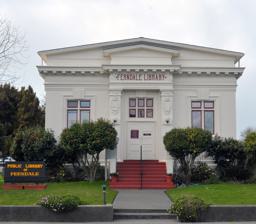
Building: Ferndale Public Library
Country: United States of America
Year built: 1909
Library in California, United States United States historic place Ferndale Public Library U.S. National Register of Historic Places Ferndale's Classical Revival Carnegie Library Show map of California Show map of the United States Location 807 Main Street, Ferndale, California Coordinates 40°34′47″N 124°15′36″W / 40.57972°N 124.26000°W / 40.57972; -124.26000 Area less than one acre Built 1909 Architect Warren Skellings Architectural style Classical Revival MPS California Carnegie Libraries MPS NRHP reference No. 90001815 Added to NRHP December 10, 1990 The Ferndale Public Library was built in 1909 as a Carnegie Grant Library on donated land and supported by the city of Ferndale, California , until becoming part of the Humboldt County Library system in 1915. It is the only Carnegie Library in northwestern California still functioning as a Public Library . Early history The first free reading room in Ferndale opened 3 February 1896 on the ground floor of the Gilt Edge Building with books from the old town library and the Chapin library. The Ferndale Enterprise newspaper reported the hours of operation and added that "Smoking, loud talking, spitting on the floor, etc. will be strictly prohibited by the management," but by 12 February 1897 the reading room closed for lack of support. November 30, 1904 a free public library reading room was set up in the Paine building at the corner of Main and Washington streets. Two years later, on 18 April 1906, Ferndale was struck by the Great San Francisco earthquake . The Ferndale Enterprise reported that the Paine building was "twisted and the plate glass windows were demolished." The Gilt Edge building where the reading room had been was so completely ruined by the earthquake that it had to be demolished in 1908. The Carnegie Library The city council corresponded with James Bertram, an assistant of Andrew Carnegie in 1908 to obtain the Carnegie Foundation Grant for $8,000 which was equal to ten times the amount the town would contribute per year to support it. Architect Warren Skellings of Eureka, California , designed a one-story reinforced concrete building in Classical Revival style to fit on a 40 foot by 40 foot area, deeded to the town of Ferndale by Adam Putnam, and according to the deed of transfer "if not so used, then to revert to the grantor." Construction was awarded to Ackerman and Ackerman of Eureka for $7,775.40 on April 12, 1909. Furnishings were extra so the city of Ferndale agreed to loan the extra money. The Paine building was leased by a showman for a movie theater , and in May 1909 the library temporarily moved into the Brelle Building, at Main and Shaw Streets opposite the Knights of Pythias Castle, until the new library building was ready. On 29 October 1909, a 6.0 magnitude earthquake centered a few miles southeast of town broke the large glass panes in the front of the Brelle building. As the new building neared completion, citizens questioned why the building bore the label "Ferndale Library" instead of "Carnegie Library". The Ferndale Enterprise of 5 November 1909 explained that it was "the express wish of Mr. Carnegie that his name should be omitted. Some of the first of the library buildings made possible by his generosity bore his name, but on later ones this has been left off by his desire," and added that an "unostentatious" tablet would be placed inside the building with a hope "that gentleman will perhaps not object to our people commemorating his name." Construction dragged on while a wood-burning furnace and electrical fittings were shipped and installed; the city council became concerned because they were also paying for the rental on the temporary facility at the Brelle Building, but on 15 March 1910 new the library building was accepted as ready for occupancy. The library formally opened 2 April 1910. By 1911 the Ferndale Village Club ladies had begun to plant the grounds and installed cement walkways, but a neighbor's cattle kept escaping onto the library grounds and eating the plantings. In 1912, cattle-proof concrete walls were built and library trustees were able to repay the town the $264.40 loaned during construction. In a sign of increasing regionalisation in Humboldt County, the Ferndale Library became a branch of the Humboldt County Library System in 1915. The building has been continually maintained. An updated furnace was added in 1926 and, in 1977, a rear addition enlarged the original building to include a children's room, a bathroom and storage, but the style and original furnishings were retained. The Eureka and Ferndale Public Libraries were the only two Carnegie Grant libraries in northwestern California, but only the Ferndale Library is still functioning as a public library with original bookcases and furniture. The library was added to the National Register of Historic Places in 1990. References